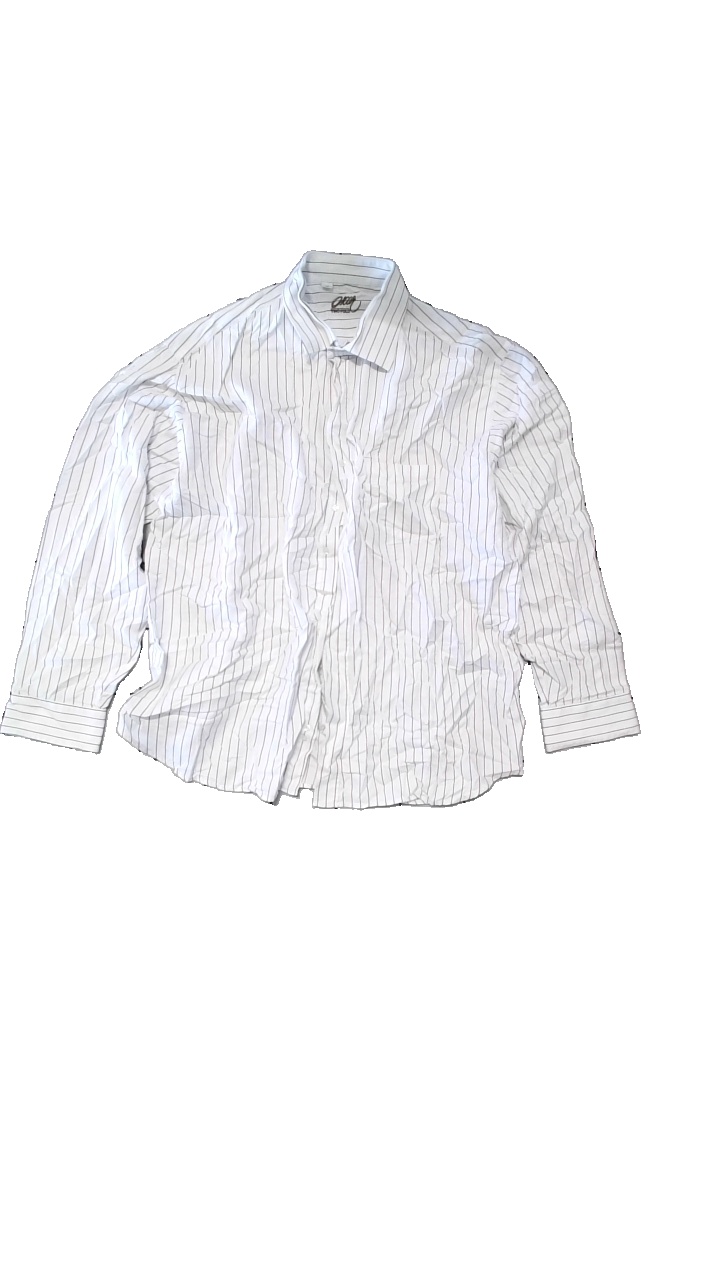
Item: Shirt (Men)
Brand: Oscar Of Sweden
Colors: White, Brown
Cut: Regular
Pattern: Striped
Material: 100% Cotton
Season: All
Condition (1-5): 4
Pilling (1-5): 4
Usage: Reuse
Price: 100-150